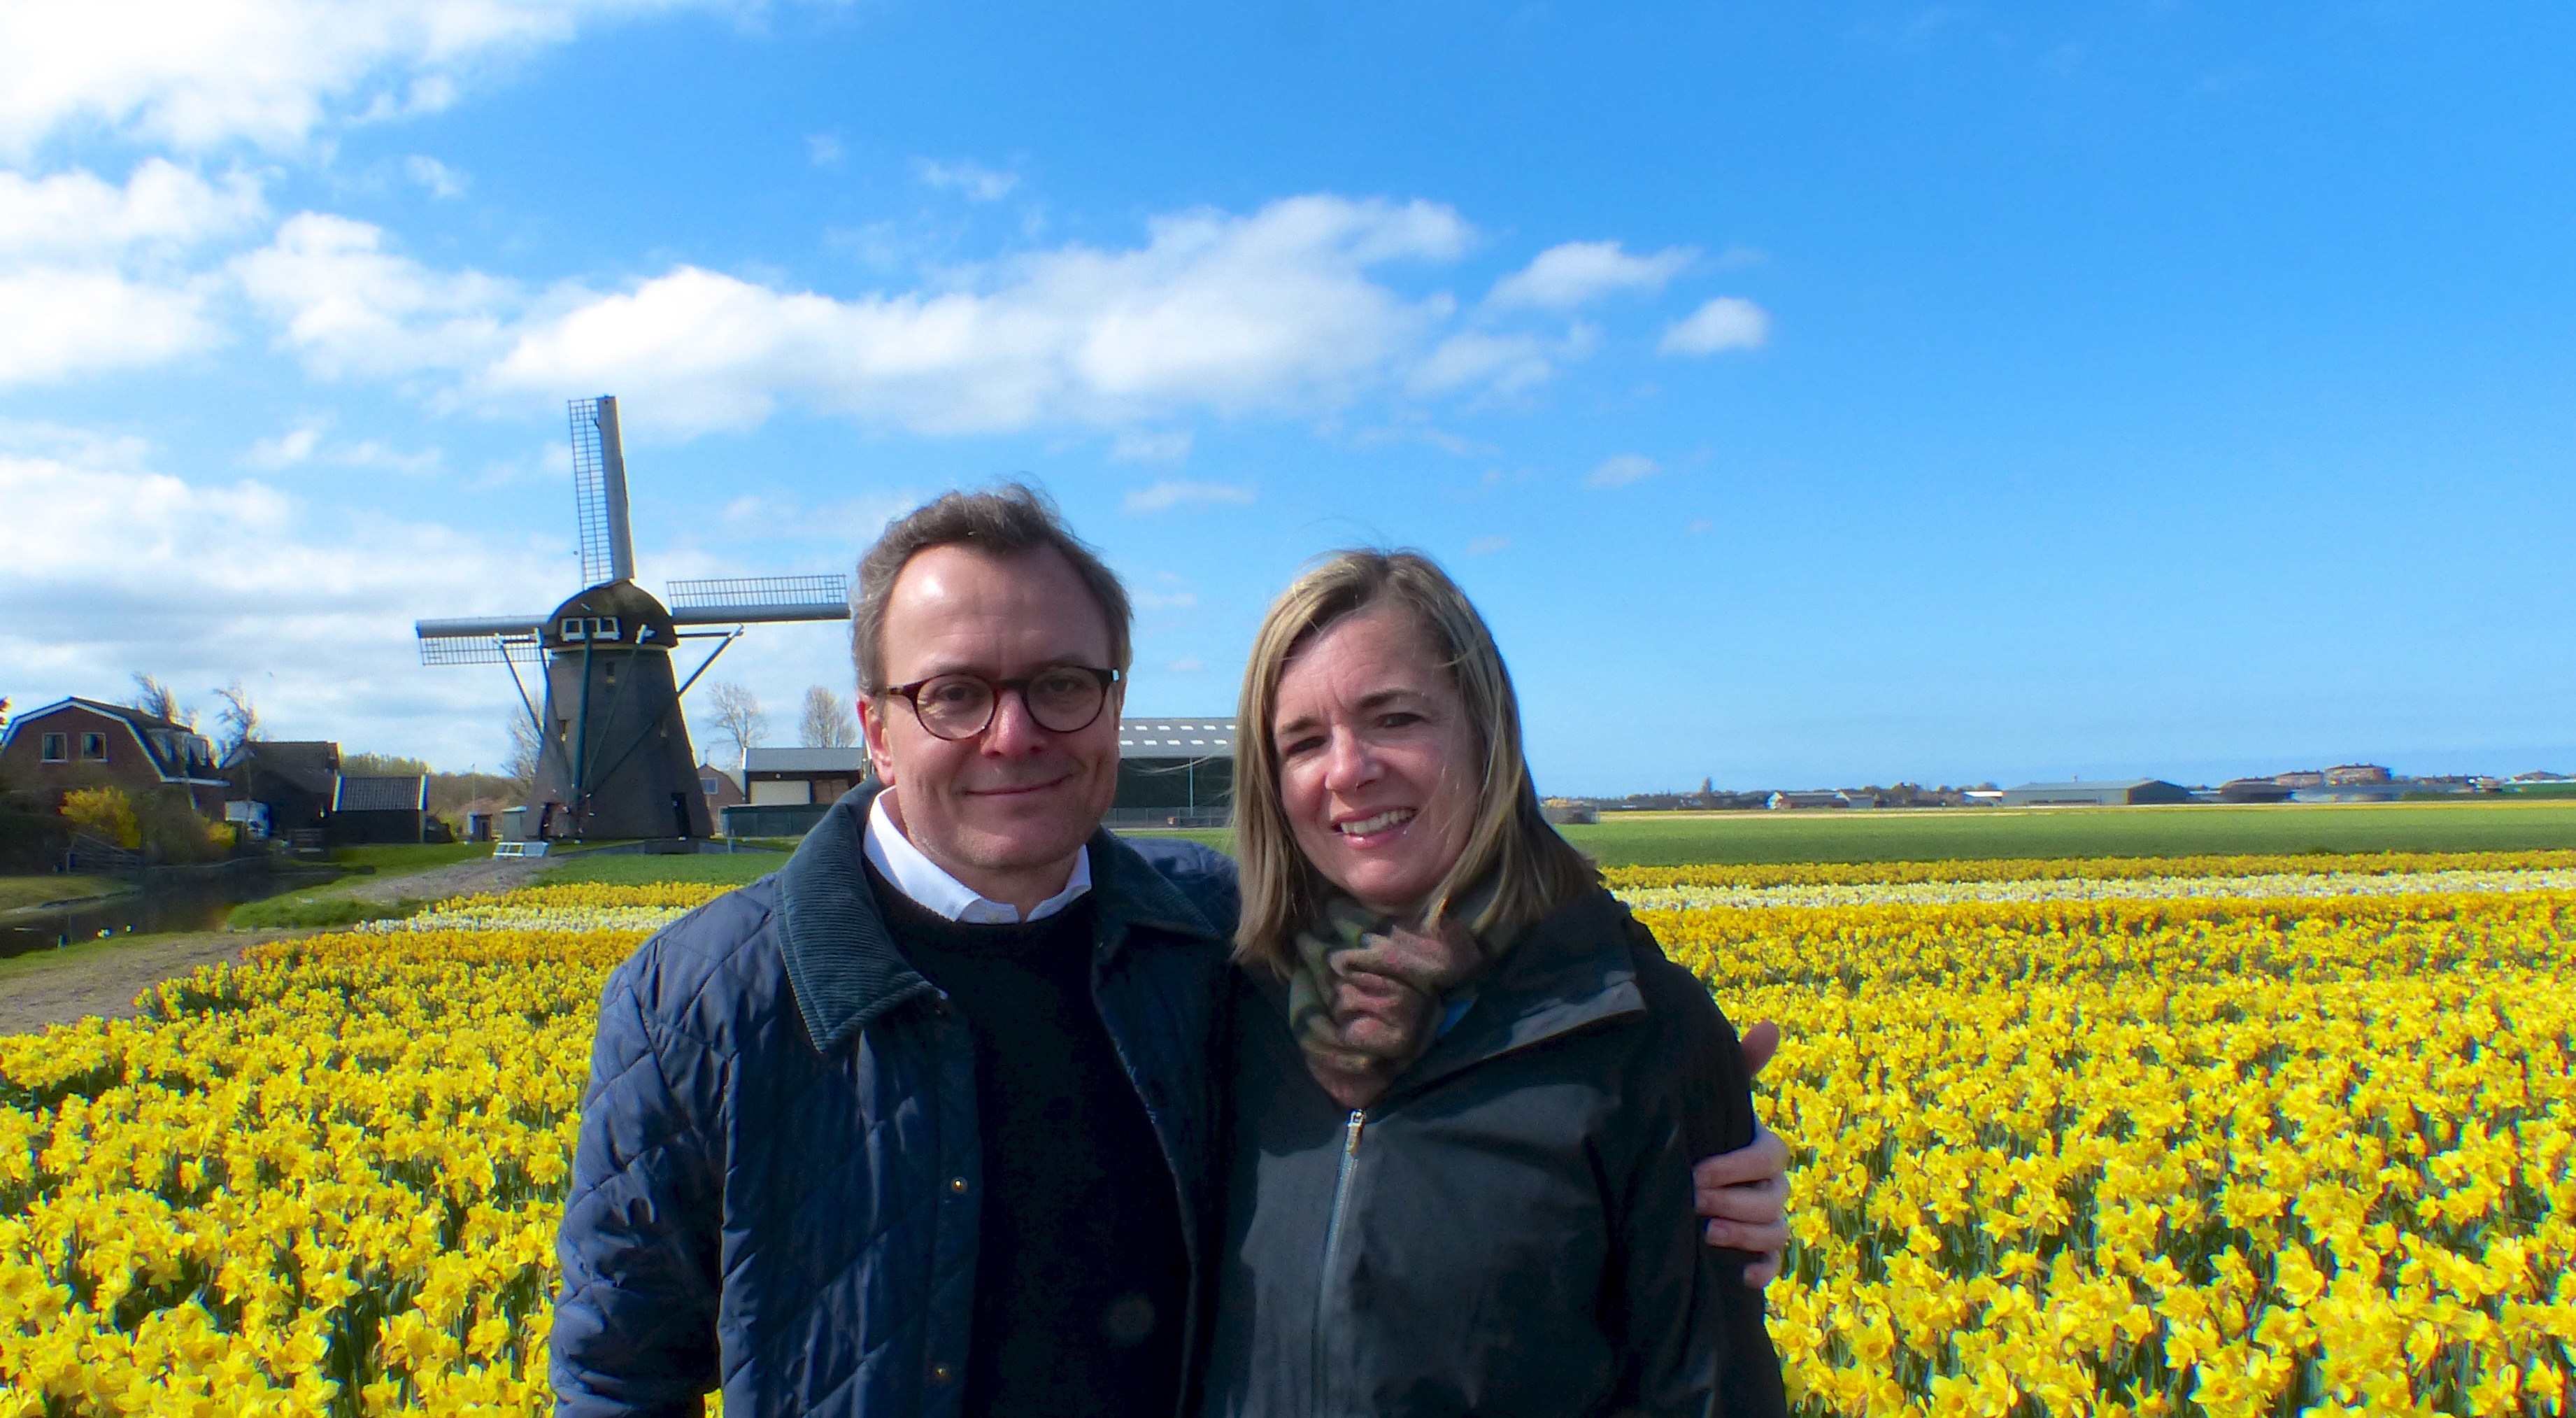
plant, field, farm, flower, produce, vegetable, crop, agriculture, rapeseed, flowers, holland, fields, biking, canola, brassica, rural area, flowering plant, grass family, land plant, mustard plant